Microphone

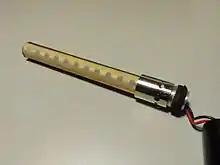
The interference tube of a shotgun microphone. The capsule is at the base of the tube.

The most common unidirectional microphone is a cardioid microphone, so named because the sensitivity pattern is "heart-shaped" (i.e. a cardioid). The cardioid family of microphones are commonly used as vocal or speech microphones since they are good at rejecting sounds from other directions. In three dimensions, the cardioid is shaped like an apple centered around the microphone, which is the "stem" of the apple. The cardioid response reduces pickup from the side and rear, helping to avoid feedback from the monitors. Since these directional transducer microphones achieve their patterns by sensing pressure gradient, putting them very close to the sound source (at distances of a few centimeters) results in a bass boost due to the increased gradient. This is known as the proximity effect. The SM58 has been the most commonly used microphone for live vocals for more than 50 years demonstrating the importance and popularity of cardioid mics.